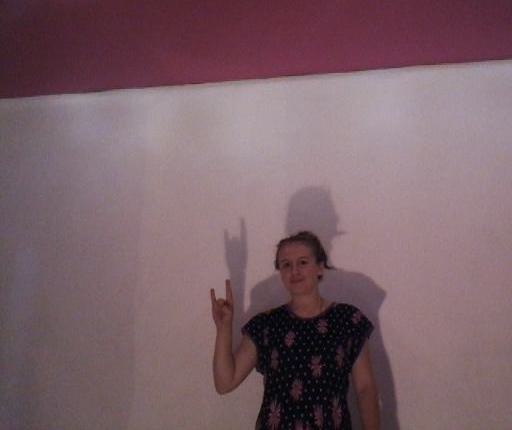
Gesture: rock